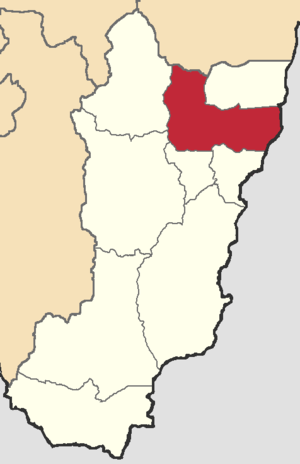
Yantzaza est un canton d'Équateur situé dans la province de Zamora-Chinchipe.